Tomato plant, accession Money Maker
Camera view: horizontal (90 deg, fisheye); turntable rotation: 270 degrees
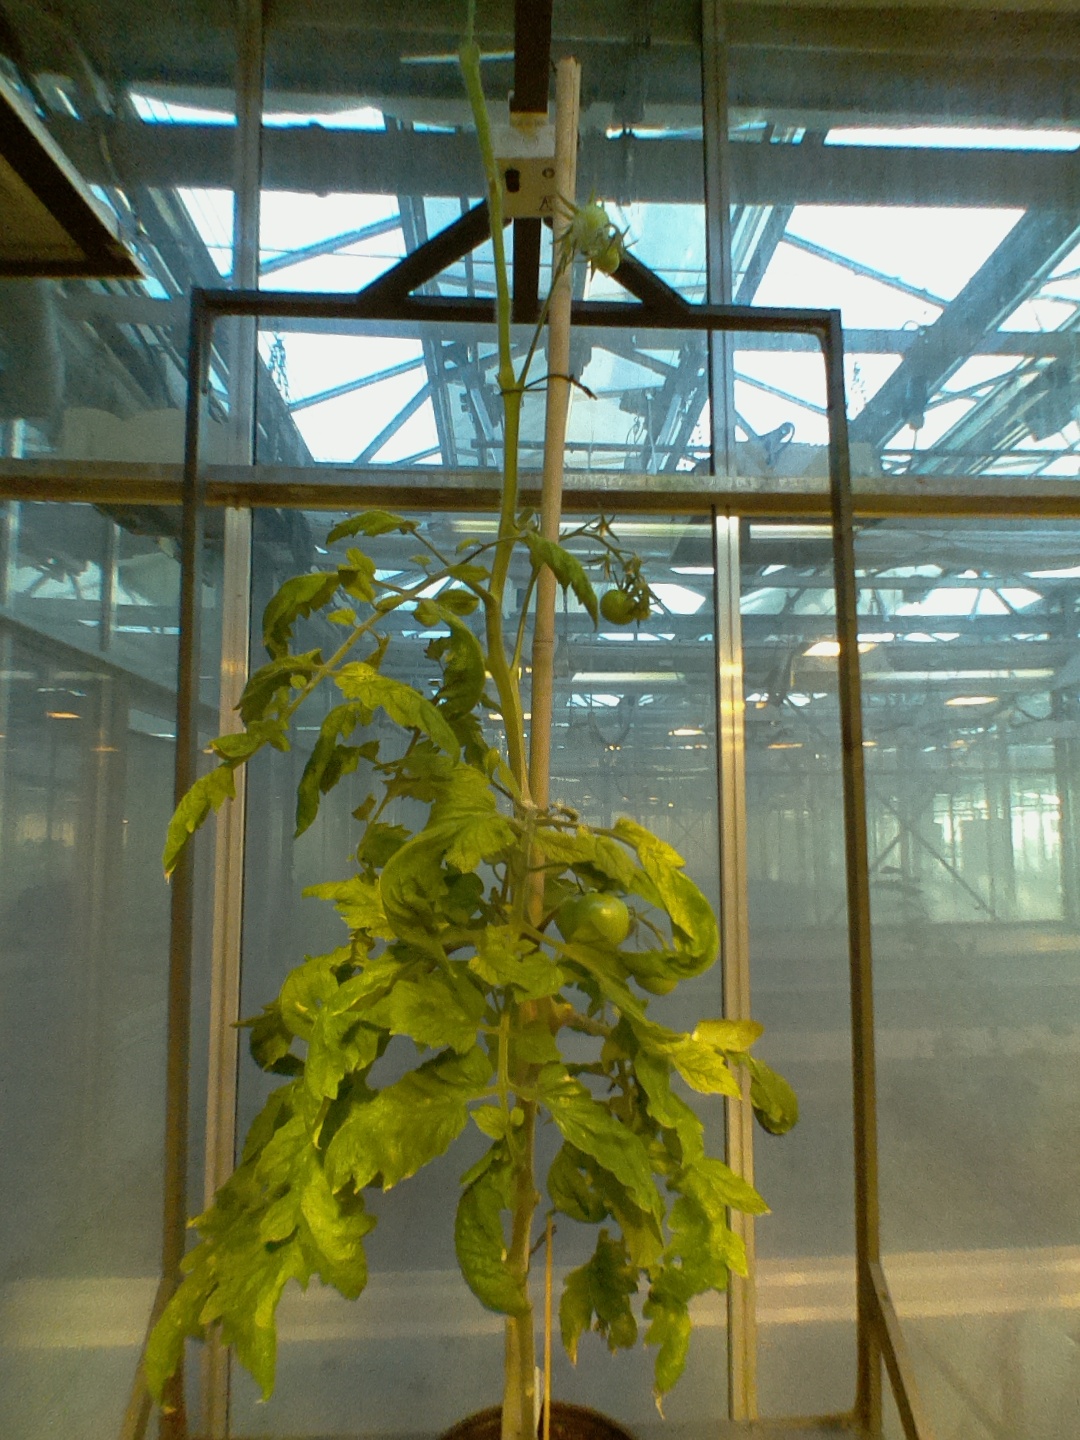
BBCH growth stage 78: 80% -90% of final fruit size